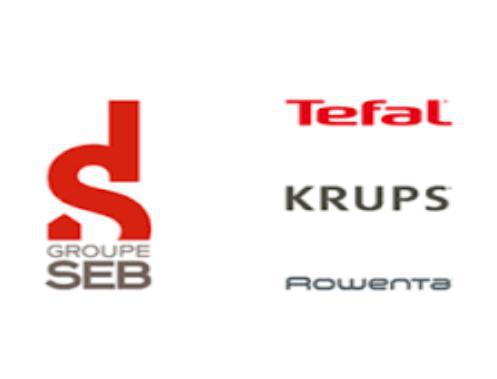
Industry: Necessities